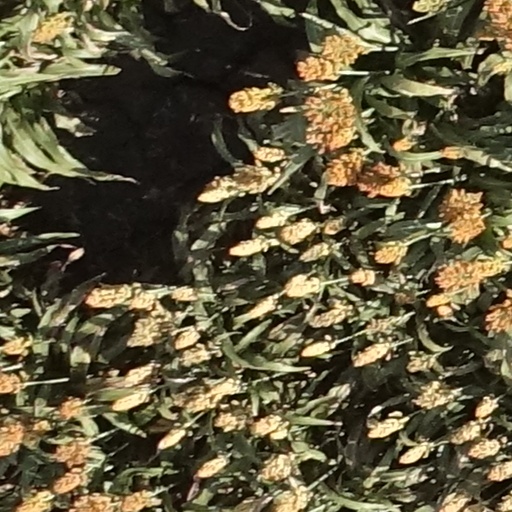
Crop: sorghum